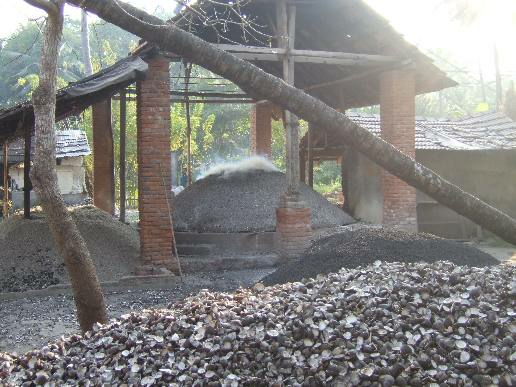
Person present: No